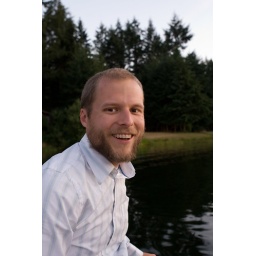
John, who is on a boat in a lake in an island in a sound in Washington.